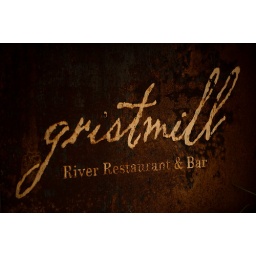
Under the water tower in Greune, Texas. Soooooo good!